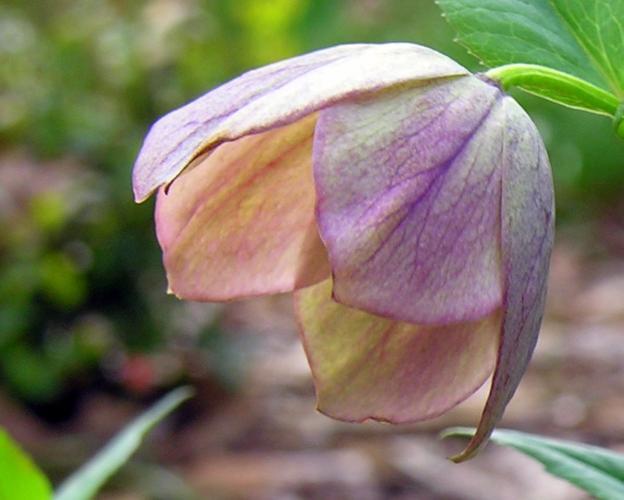
Label: lenten rose